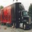
Label: truck